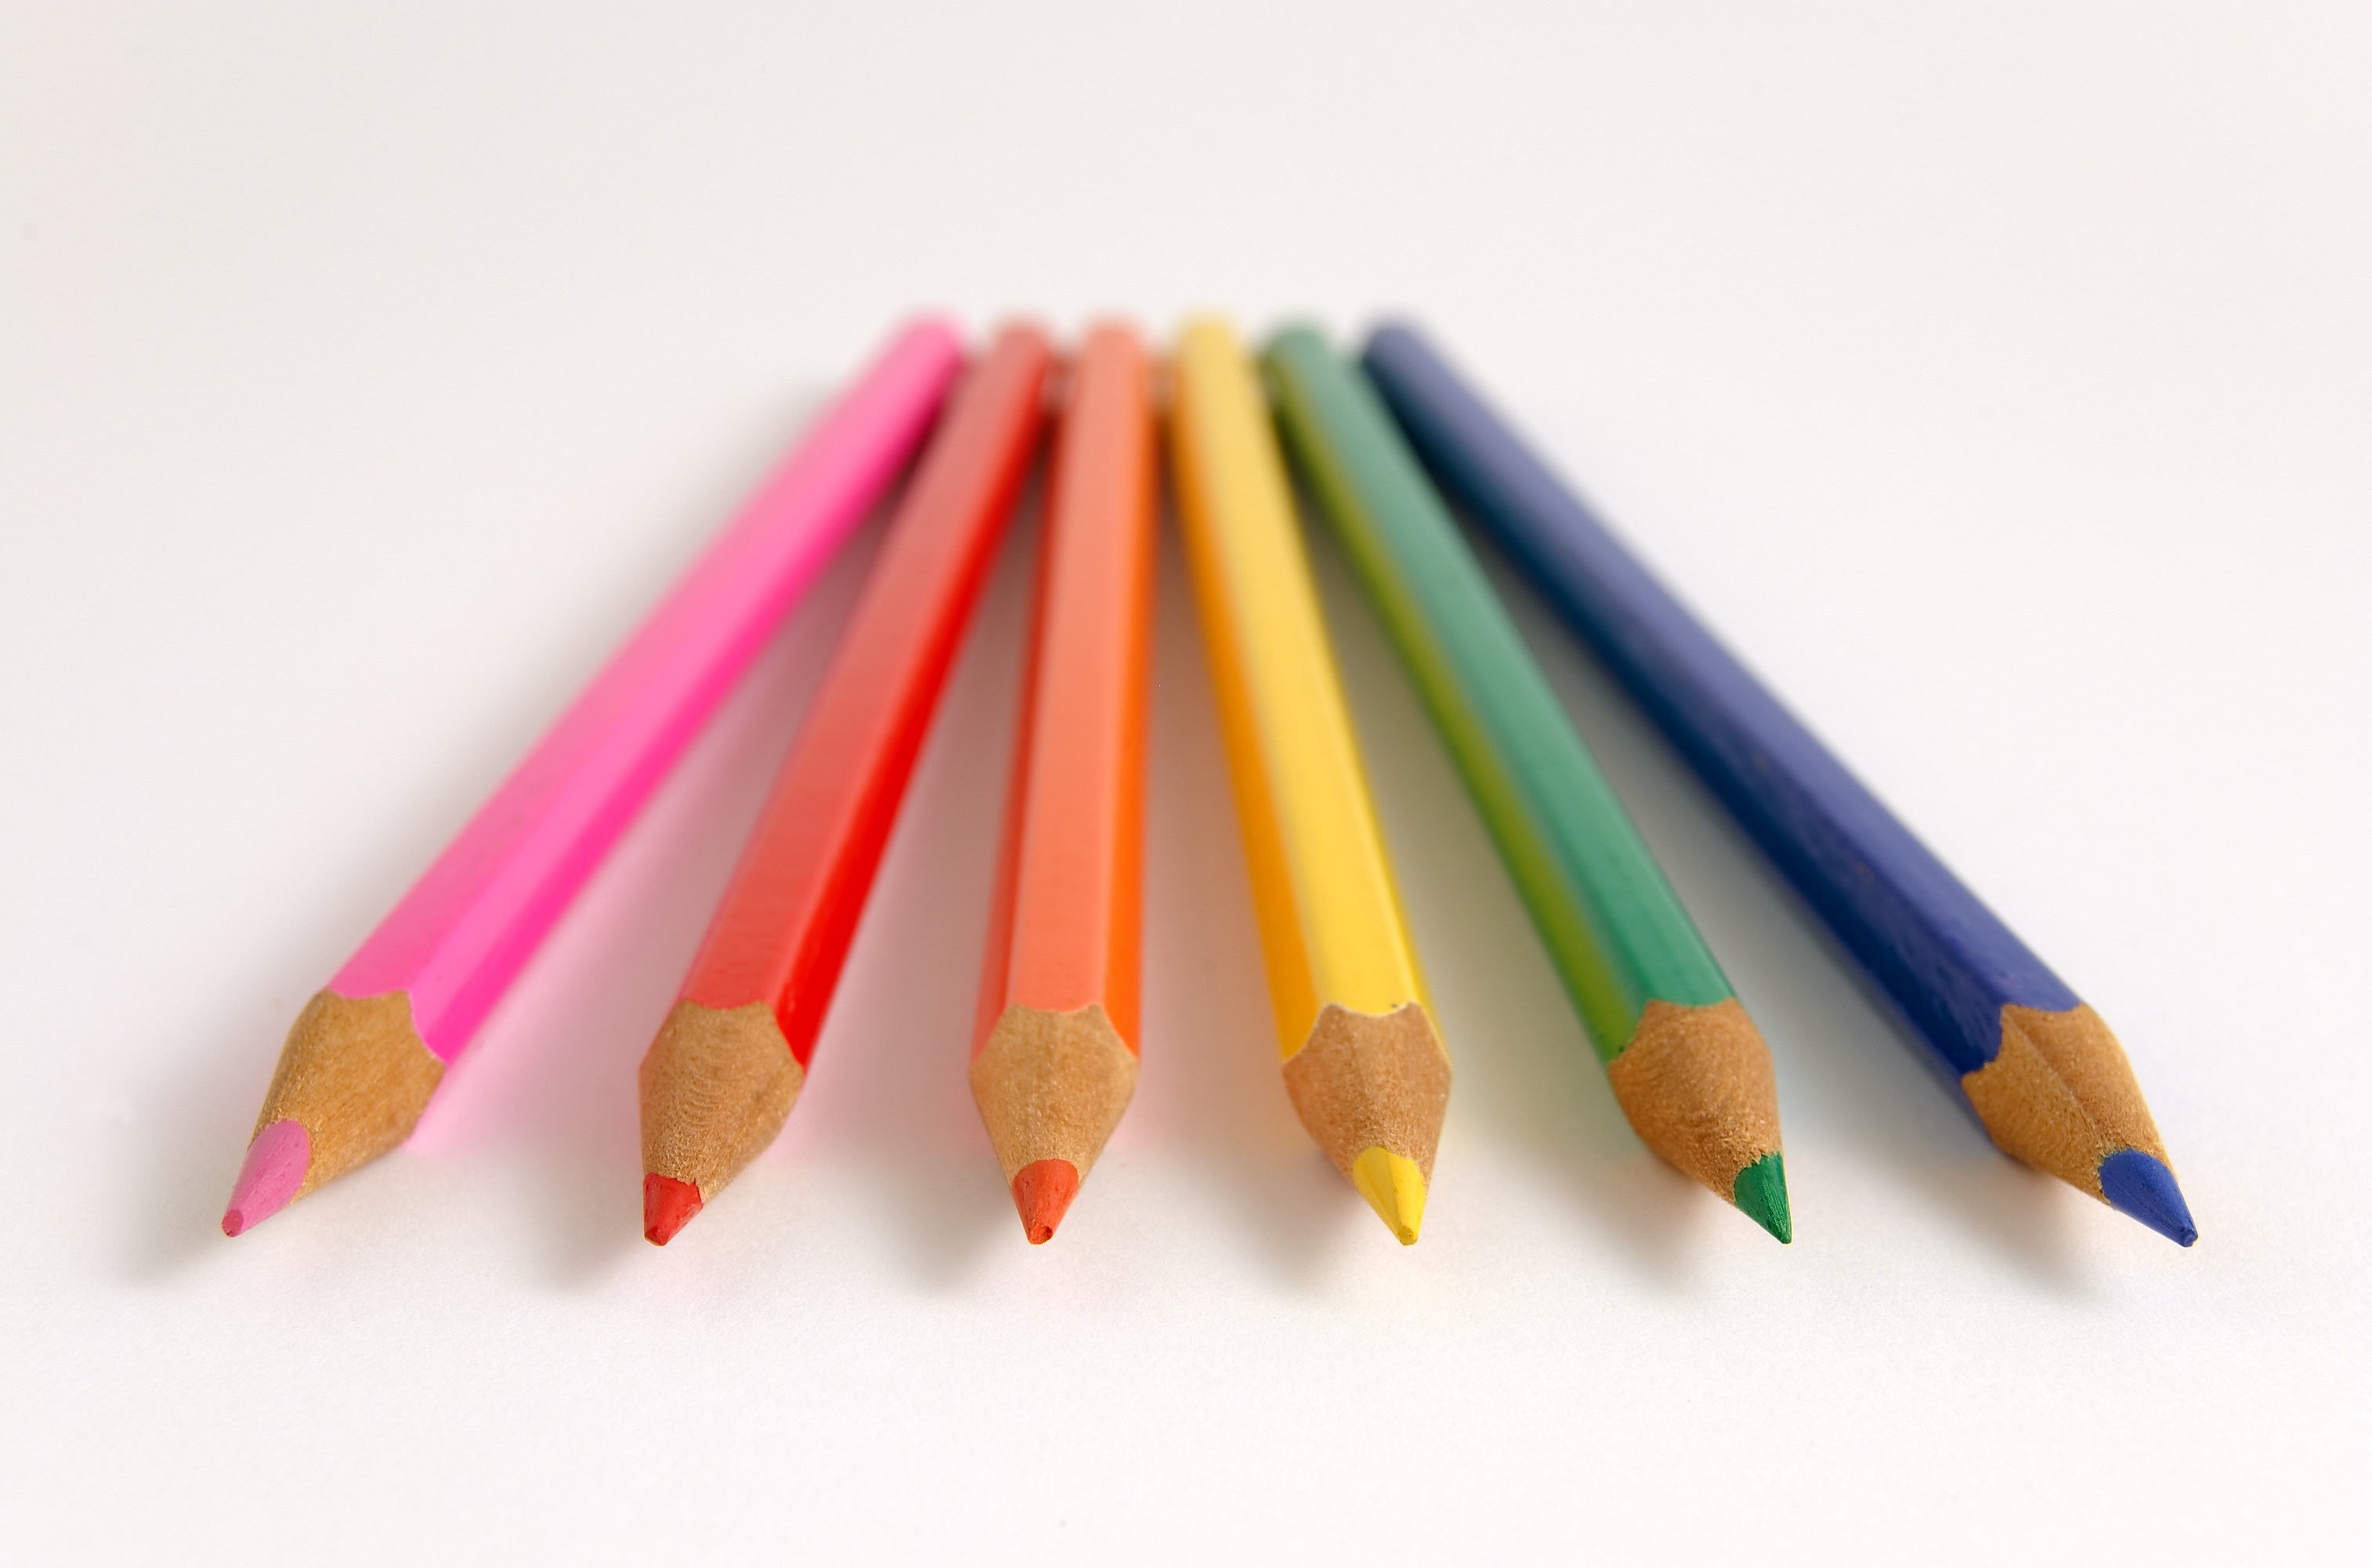
pencil, color, office supplies